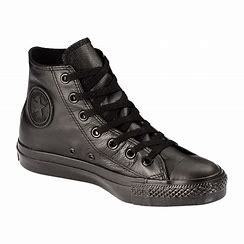
Brand: Converse
Model: Chuck Taylor